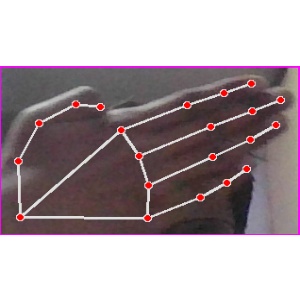
अक्षर: घ